Didsbury

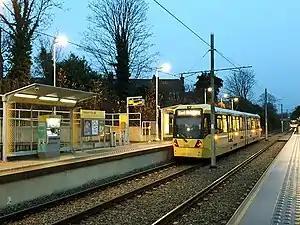
Didsbury Village tram stop

Between 1956 and 1969, the old Capitol Theatre at the junction of Parrs Wood Road and School Lane served as the northern studios of ITV station ABC Weekend Television. Programmes such as "Opportunity Knocks" and "Police Surgeon" were made in the studios. ABC ceased to use the site in 1968 when it lost its ITV franchise, on its merger with fellow ITV company Rediffusion. The site was then used briefly by Yorkshire Television until its own facilities in Leeds were ready. In 1971, the studios were acquired by Manchester Polytechnic, who used it for cinema, television studies and theatre. The building was demolished in the late 1990s to make way for a residential development, but the name lives on in the form of a new theatre space in the heart of the M.M.U. campus in the All Saints area along Oxford Road, just to the south of Manchester city centre.